Prince's Theatre, Bristol

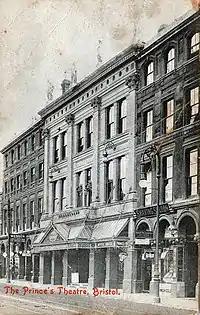
Prince's Theatre, Bristol in 1905

The Prince's Theatre was a theatre on Park Row in Bristol in England which was built in 1867 and was destroyed by bombing in 1940 in the Bristol Blitz during World War II. Owned by members of the Chute family for most of its existence, at one time the theatre was the Bristol venue for many of the country's leading touring actors and theatrical companies in addition to being one of the most renowned pantomime houses in the country before briefly becoming a music hall and latterly a cinema. The actors Henry Irving and Ellen Terry made their last appearance together under Irving's management at the Prince's Theatre in "The Merchant of Venice" in 1902.